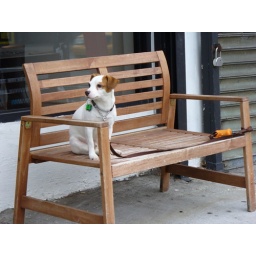
really cute dog in brooklyn who barked like a maniac if anyone tried to pet it